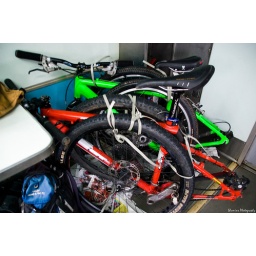
Our bikes resting in the train